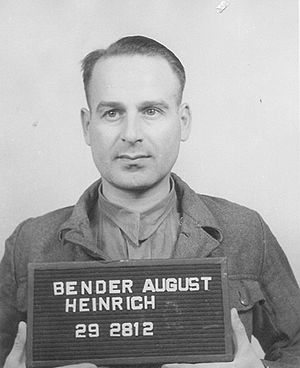
August Bender
August Heinrich Bender var en tysk nazist og læge i SS-Sturmbannführer. Han var koncentrationslejrlæge i Buchenwald.